Prehistoric Hong Kong

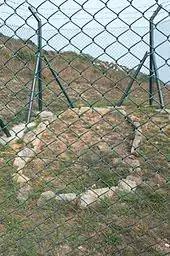
Stone Circle in Fan Lau

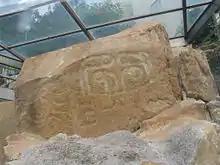
Rock carving on Cheung Chau, 3000-year-old rock carving discovered in 1970 east of the island below Warwick Hotel. It consists of two groups of similar carved lines surrounding small depressions

The Neolithic Era began approximately 7,000 years ago in Hong Kong. Excavations of Tung Wan Tsai North (Ma Wan) and Sha Tau Kok reveal evidence of pottery during this time, but it does not reveal if there was pottery before this time due to the lack of absolute dates. The Neolithic period in this area was divided into four different phases. Phase one was when the Neolithic era began around 7000 years ago. The second phase was around 6500–6000 BP when white and painted chalkware were present along with ground adzes and axes along with flaked points. The third phase began around 6000–5000 BP, identified by white chalkware with incisions and shouldered stone implements. The final phase was around 5000–3500 BP with the presence of pottery with geometric patterns, stepped adze, shouldered adze and more ground stone implements.